Degrassi High

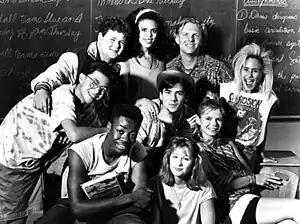
Promotional image of the cast of "Degrassi High". Back row L-R: Siluck Saysanasy, Darrin Brown, Anais Granofsky, Stefan Brogren, and Amanda Stepto. Front row clockwise from left: Dayo Ade, Pat Mastroianni, Cathy Keenan, and Stacie Mistysyn.

"Degrassi Junior High", which was created by Linda Schuyler and Kit Hood, premiered on the CBC on 18 January 1987 and garnered widespread acclaim from critics for its realistic portrayal of teenage issues. It won several accolades, including an International Emmy Award in 1987, and four Gemini Awards in 1988. Schuyler mentioned the prospects of continuing the show with a high school setting on multiple occasions. In April 1988, Schuyler mentioned to the "Toronto Star" that while she was concentrated on the third season of "Degrassi Junior High", a high school continuation was a "probability". In November 1988, she told the "Montreal Gazette" that while the cast worked well together for a sequel to work, "the demographics for CBC favor staying with Junior High — so do we get an all-new cast? Or do I retire and go to tennis camp in the Caribbean?" It was decided to continue with "Degrassi High" so that more serious and complex issues could be dealt with, including abortion, which was addressed in the series premiere. According to Schuyler: "As the kids get older, the only way we can remain true to this age group is by growing with them. Therefore, the issues get more complex."